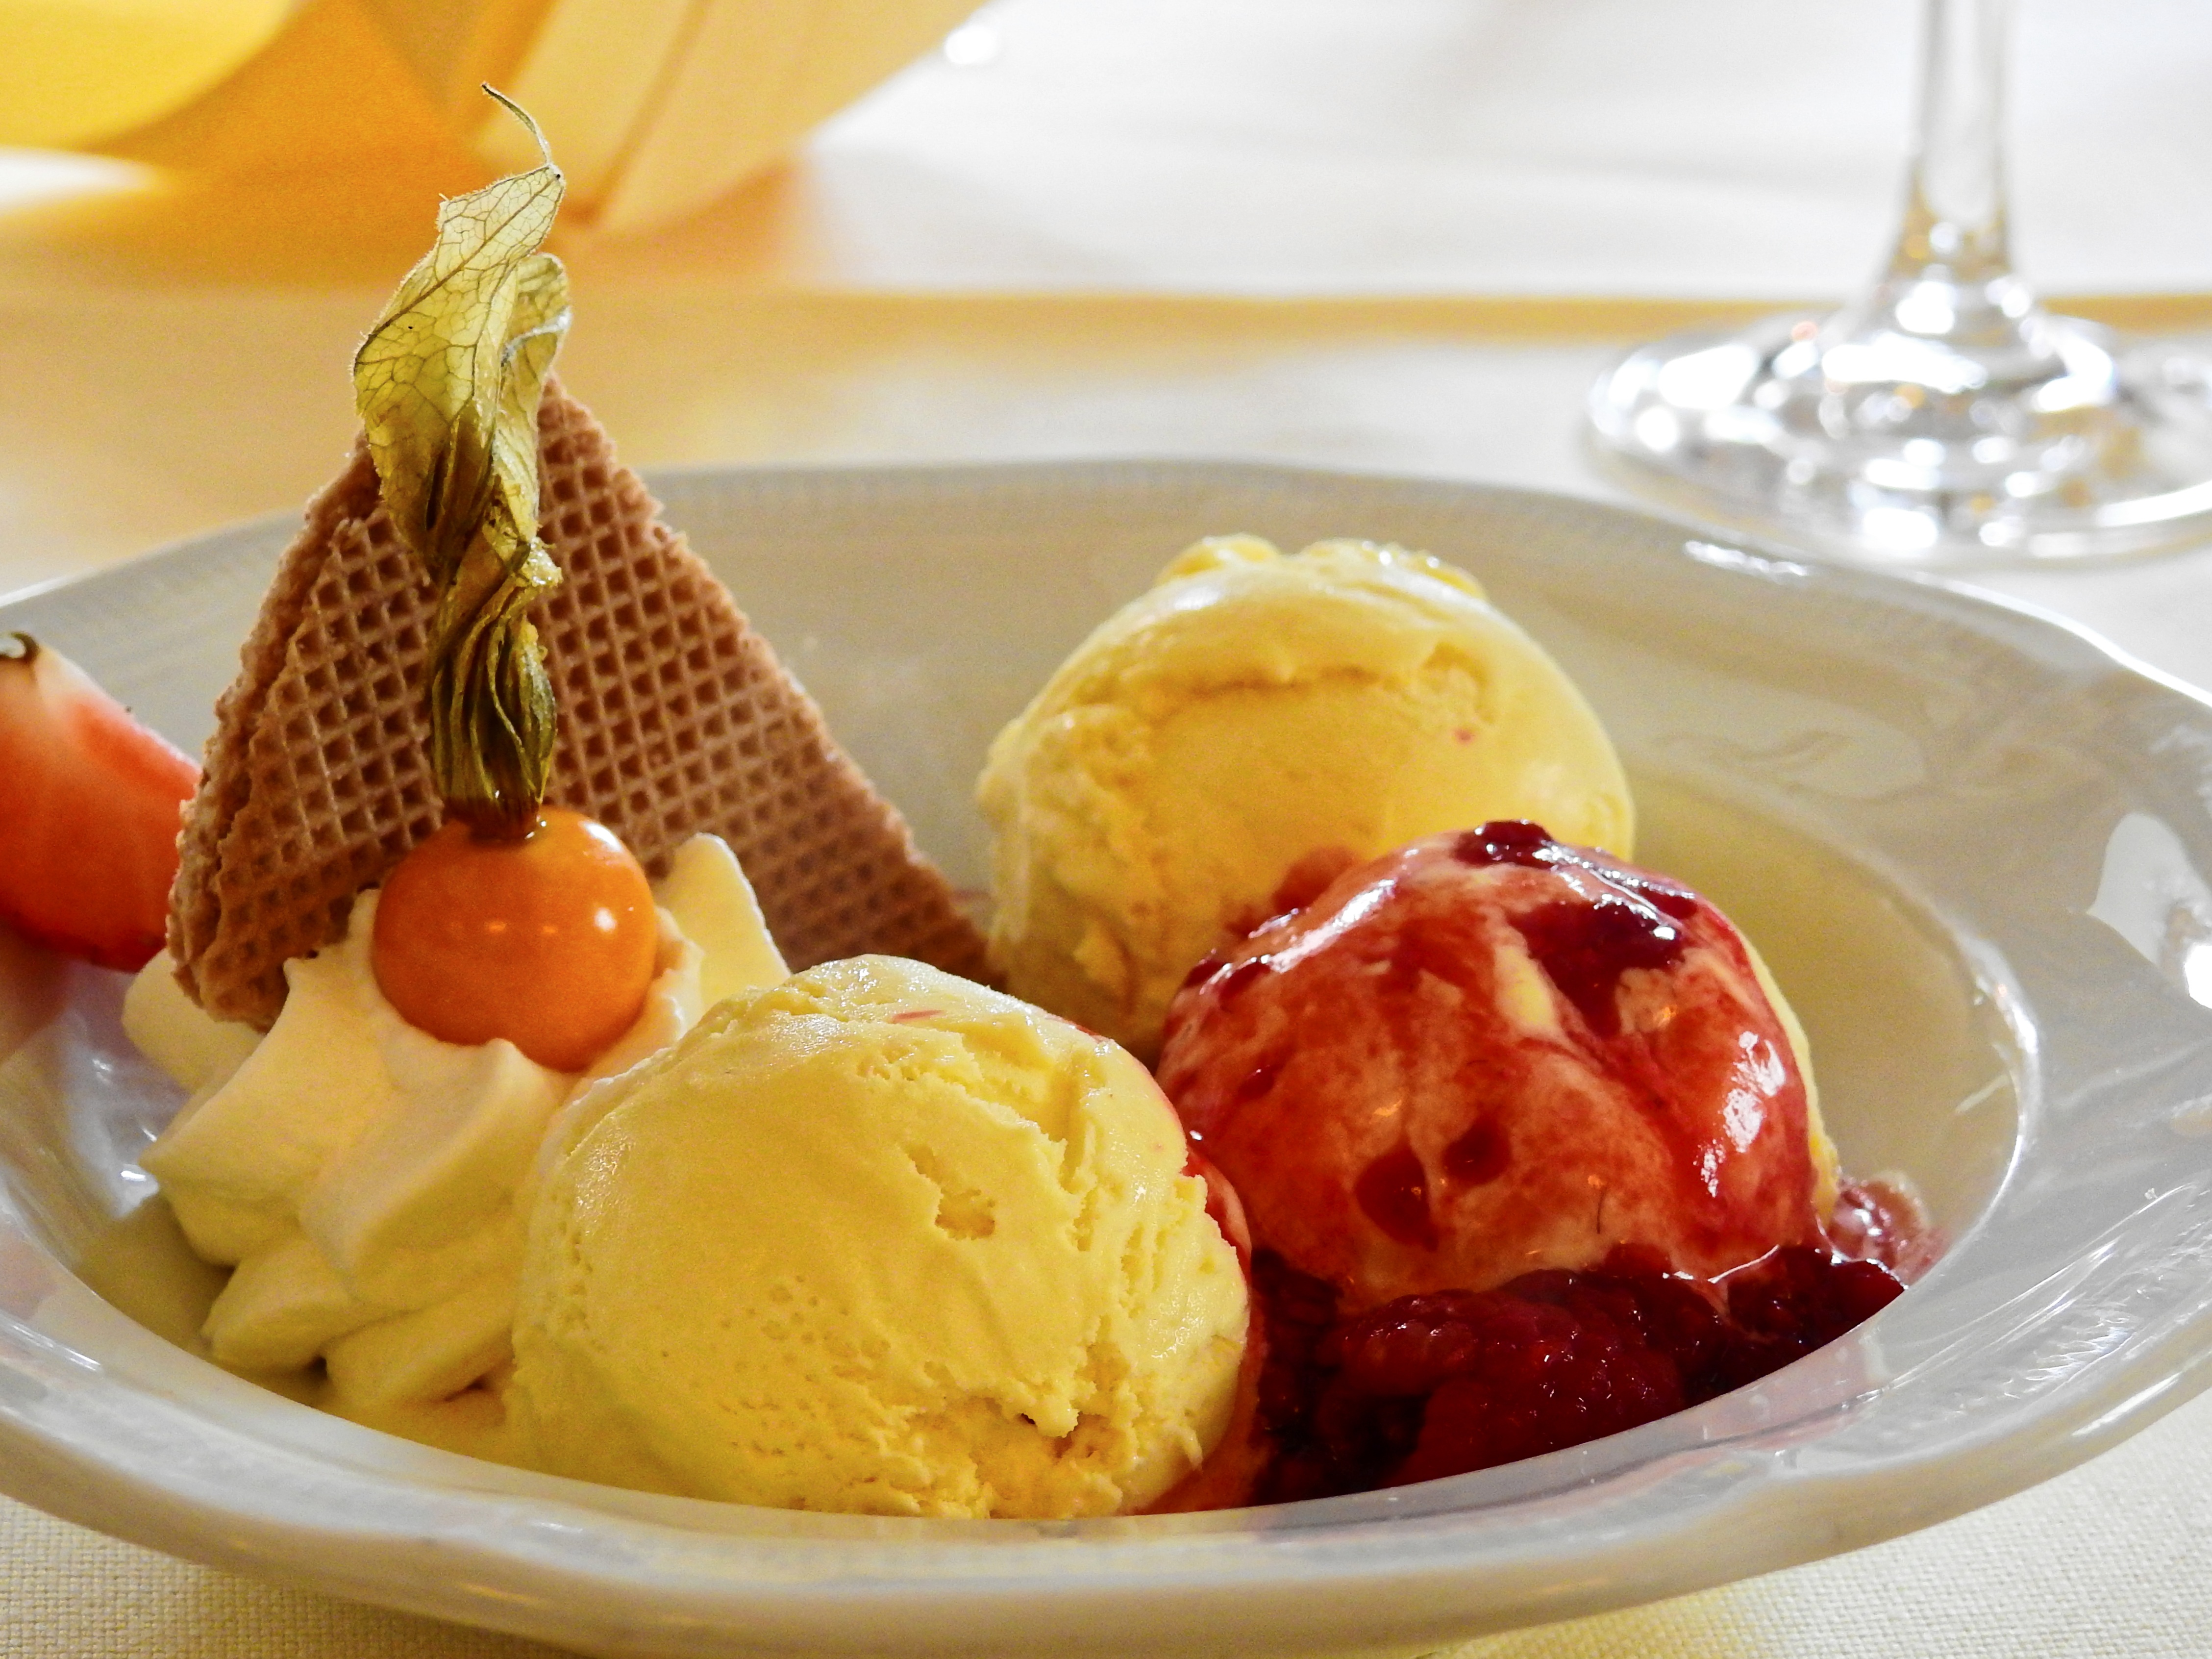
fruit, restaurant, ice, dish, meal, food, produce, breakfast, ice cream, dessert, eat, waffle, cuisine, dairy product, strawberry, kiwi, nutrition, raspberries, dine, physalis, hot raspberries